People's Park, Grimsby

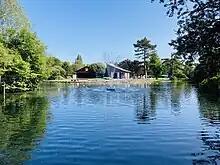
View across the lake in People's Park in Grimsby (2023)

From 1919 to 1930 a World War I tank was displayed in the Park, and in 1928 whale jawbones were installed near one of the entrances; this feature was subsequently lost. In 1973 a new fountain was installed in the lake, and in 1975 the new Floral Halls were built containing tropical, temperate and cool sections. In 1980 the Circular Garden was made into a play area, and in 1990 a new bandstand was erected on the site of the old rustic timber one. In 1992 the old lodge (built in about 1885–89) by the gate was demolished and was replaced by a chalet for the use of the park keeper.